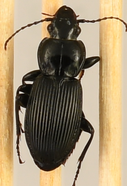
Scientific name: Pterostichus novus
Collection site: Steigerwaldt-Chequamegon NEON (STEI), plot STEI_001